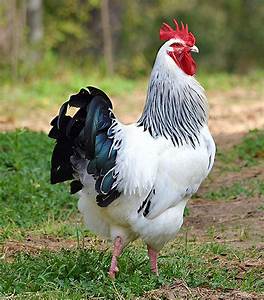
Label: chicken